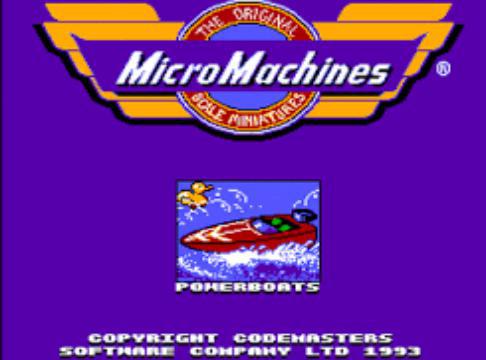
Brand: micro machines
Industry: Leisure